Otterspool railway station

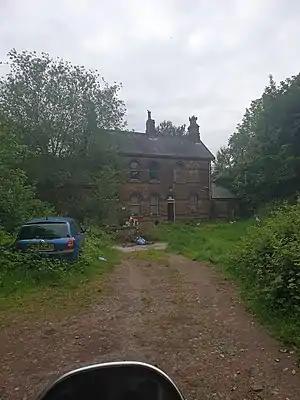
Otterspool railway station.

Otterspool station was a railway station in Liverpool, England. It was located between St Michaels and Aigburth stations on the Garston and Liverpool Railway.